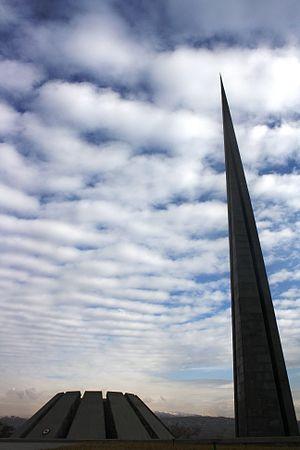
La liste des musées d'Erevan regroupe l'ensemble des musées de la ville d'Erevan en Arménie.